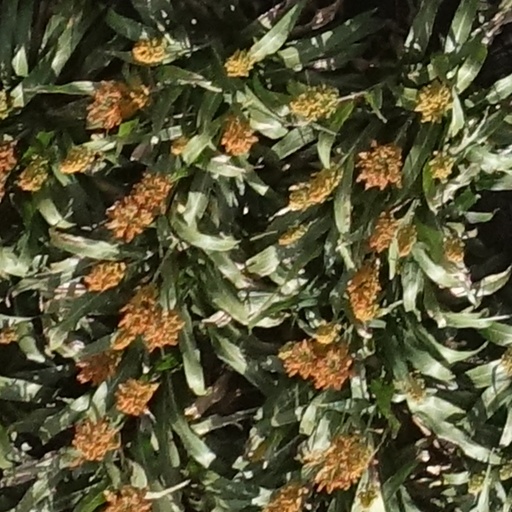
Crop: sorghum